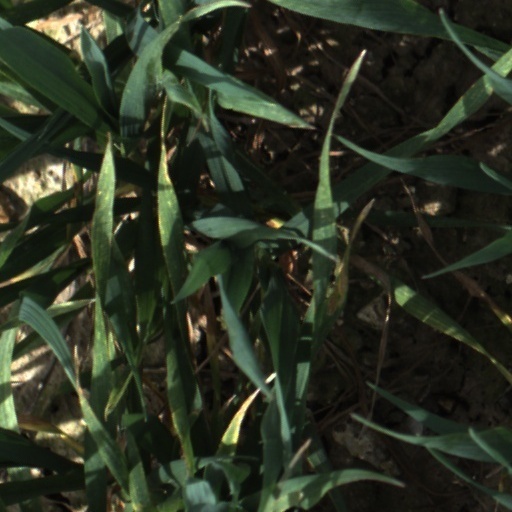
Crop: wheat